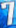
Number: 7